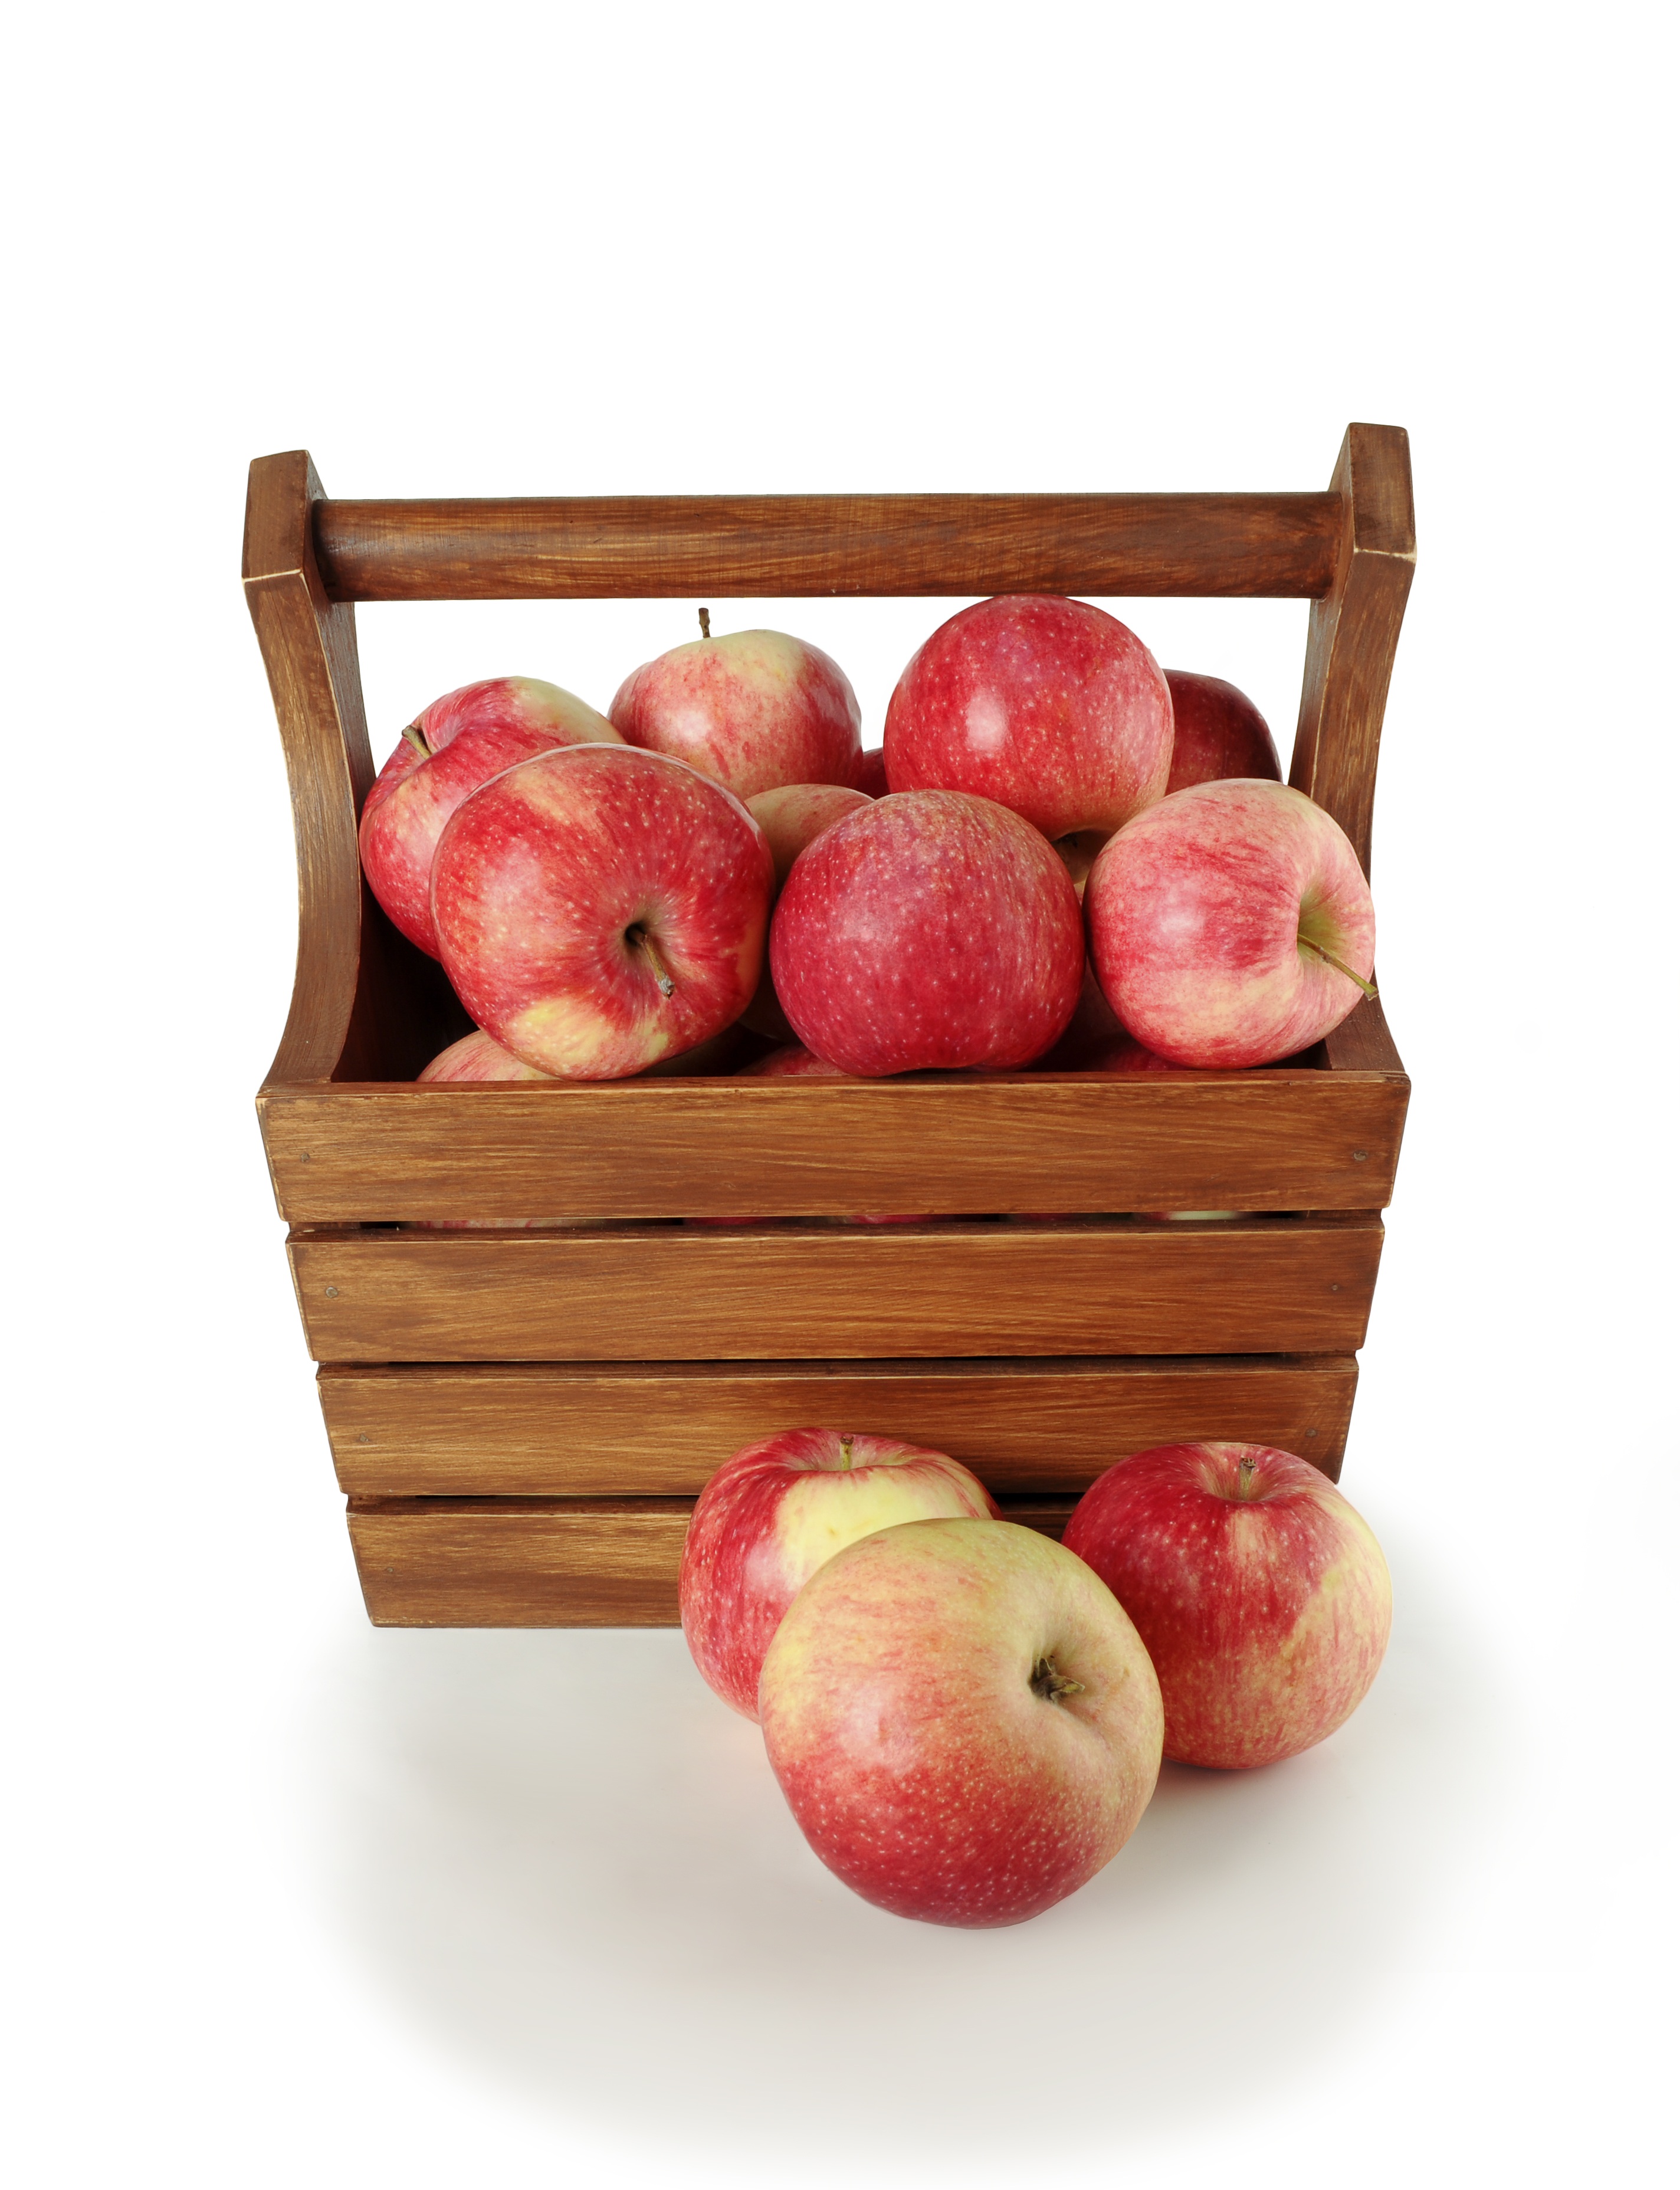
apple, plant, vintage, fruit, isolated, ripe, food, produce, autumn, set, basket, background, apples, organic, flowering plant, rose family, land plant